History of Peru

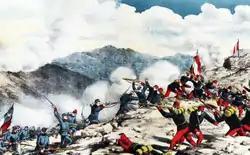
1882-83 Sierra Campaign

The war reached its peak after the Battle of Tacna, which effectively destroyed the Peruvian–Bolivian alliance, and ended with a Chilean victory over Peru and Bolivia, with the former's government in Lima signing the Treaty of Ancón in 1883, where the Department of Tarapacá was ceded to Chile and the fates of the provinces of Tacna and Arica were to be decided by a plebiscite that was meant to take place ten years after the treaty, but would eventually never take place.